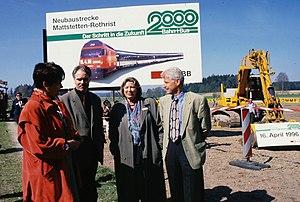
Benedikt Weibel né le 15 octobre 1946 à Thoune, est un entrepreneur suisse membre du parti socialiste suisse.